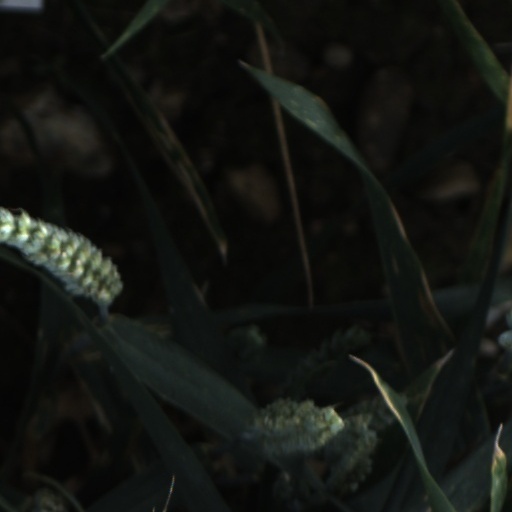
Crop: wheat